Chris Schramm

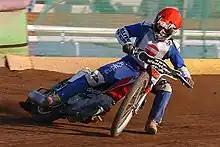
Schramm riding for Oxford juniors in 2004

Christopher Paul Schramm (born 30 May 1984) is a former motorcycle speedway rider from England.